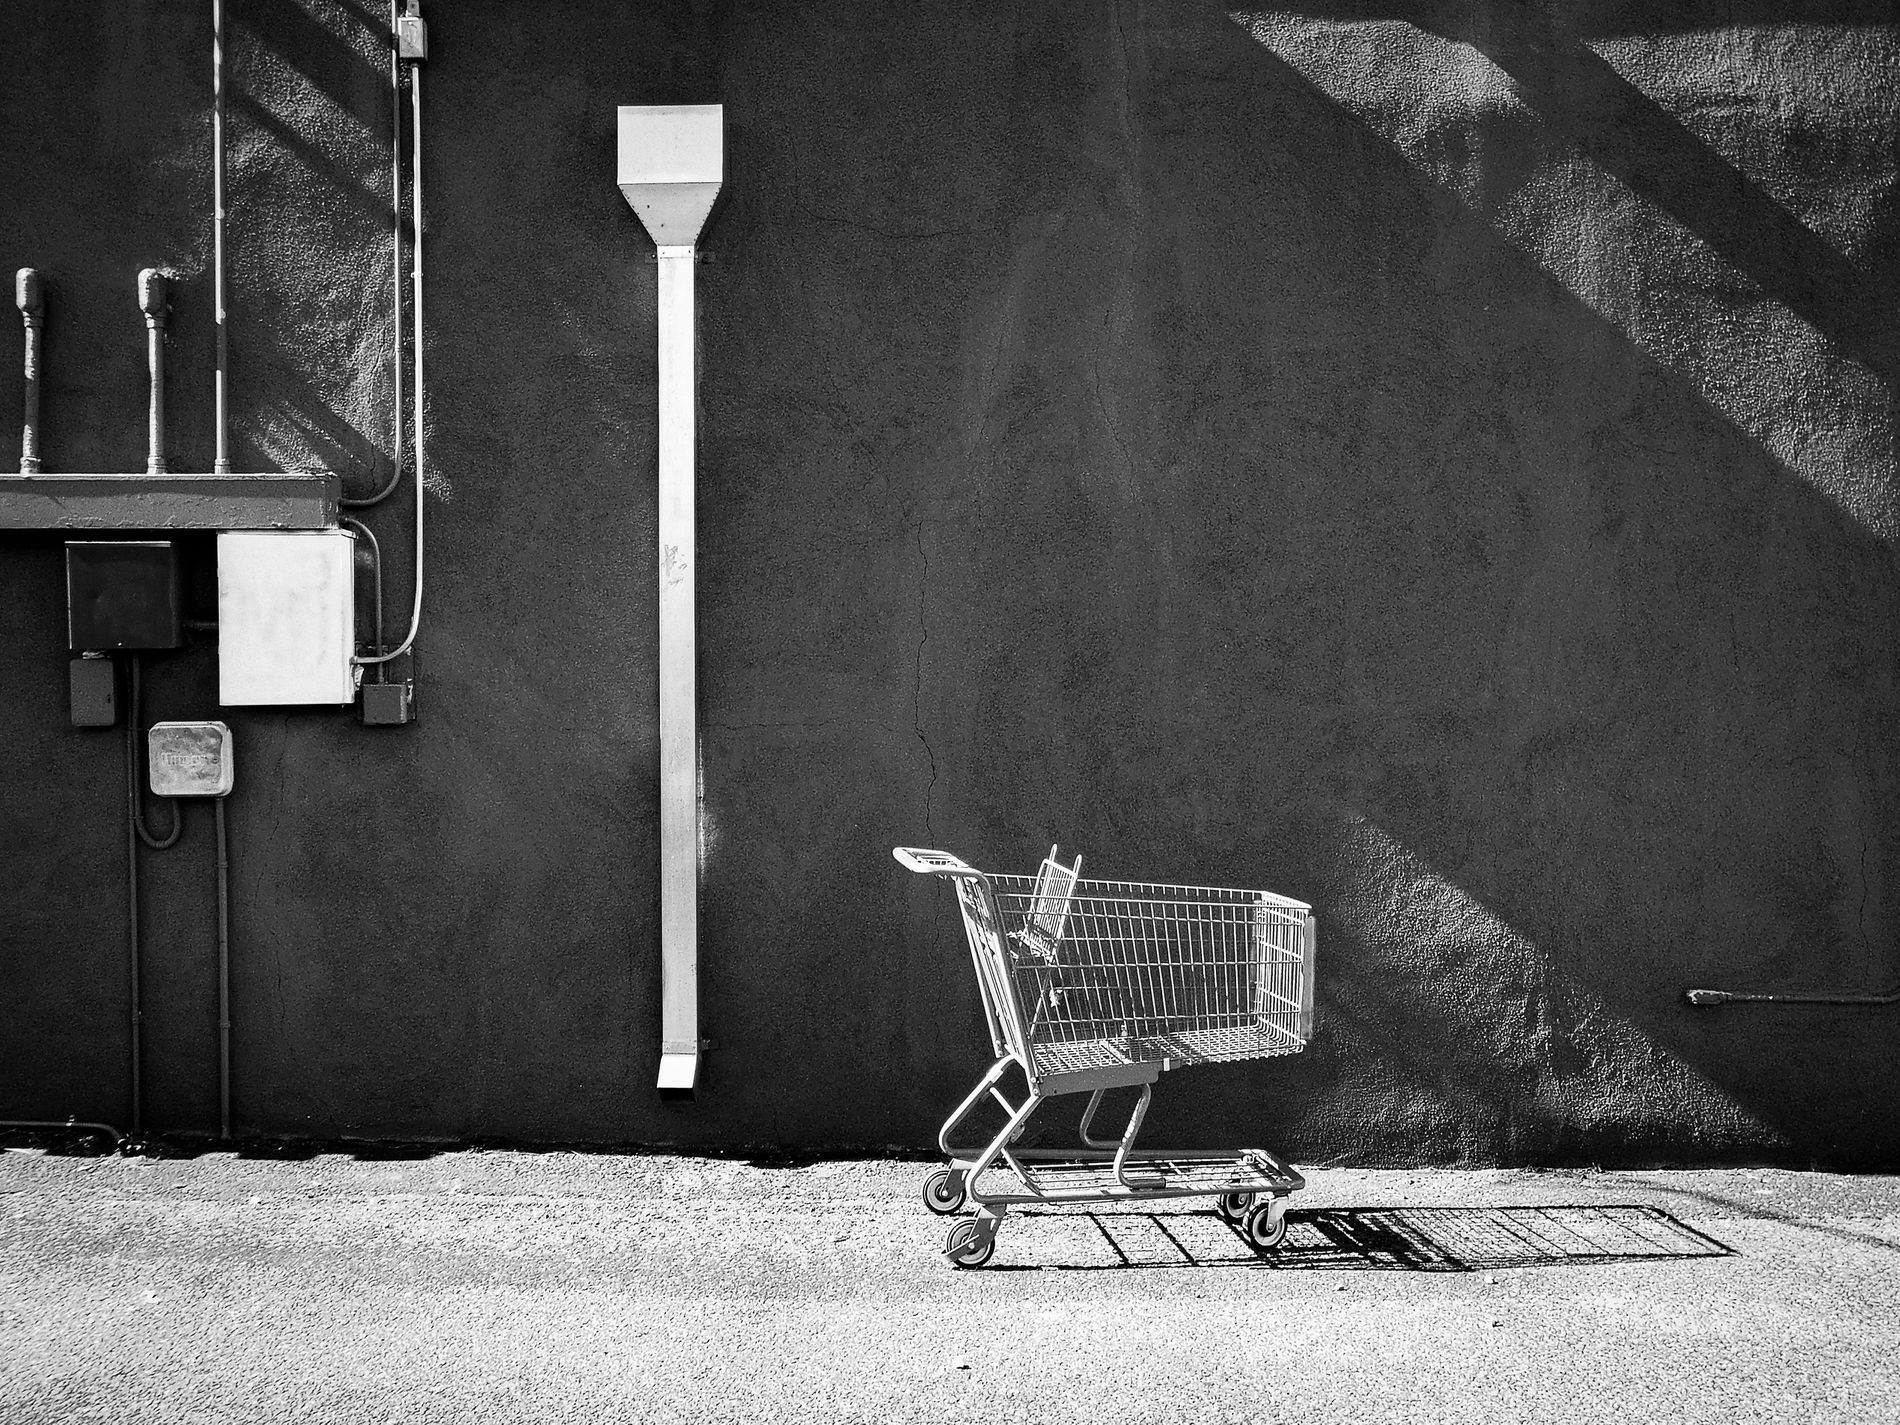
Shopping Cart.
Image features an old shopping cart placed against a wall. A drainpipe and utility connections are also visible, attached to the wall.
An eye-level shot taken under a proper light source, probably soft daylight, with a black-and-white filter applied to the whole image, creating a neutral color palette. Featuring an old shopping cart placed against a wall. A drainpipe and utility connections are also visible, attached to the wall. The color palette, combined with the elements and objectives in the image, gives a sense of serene, nostalgia and the passage of time.
Labels: Shopping Cart, Mace Club, Weapon, Machine, Wheel, Street, Wall, Drainpipe, Utility Connections
Camera: Minolta MN35Z
Aperture: F3.3
Exposure: 1/250 sec
ISO: 125
Focal length: 6.9